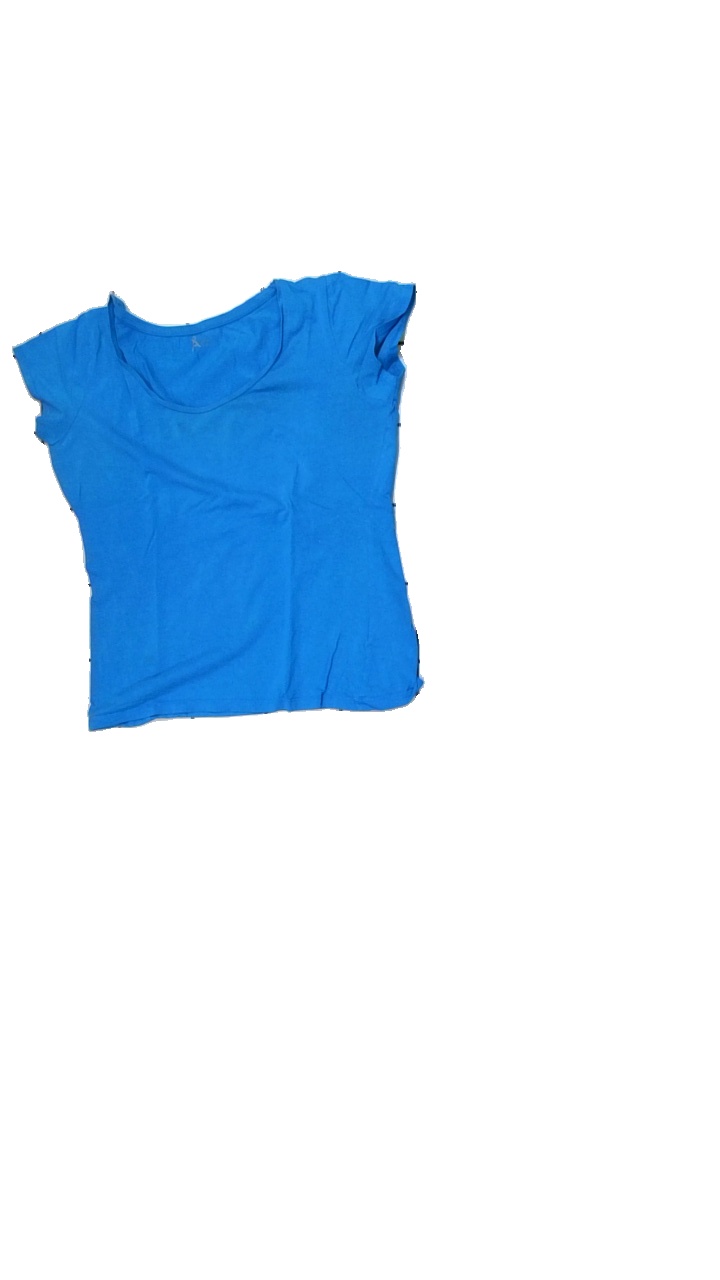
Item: T-shirt (Ladies)
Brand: Åhlens
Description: blå t-shirt, urtvättad, sned i söm
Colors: Blue
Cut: Regular
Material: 75% cotton 25% nylone
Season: All
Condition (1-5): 1
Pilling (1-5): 2
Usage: Export
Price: <50